Sletterhage Lighthouse

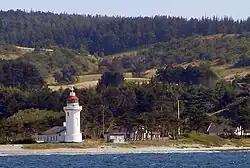
Sletterhage Lighthouse

Sletterhage Lighthouse is located in Denmark on the southern tip of the Djursland peninsula protruding into the Kattegat between Denmark and Sweden at the entrance to the Baltic Sea. The concrete lighthouse was built in 1894 to help guide ships to and from the Port of Aarhus, via a shipping lane close to the lighthouse isthmus.